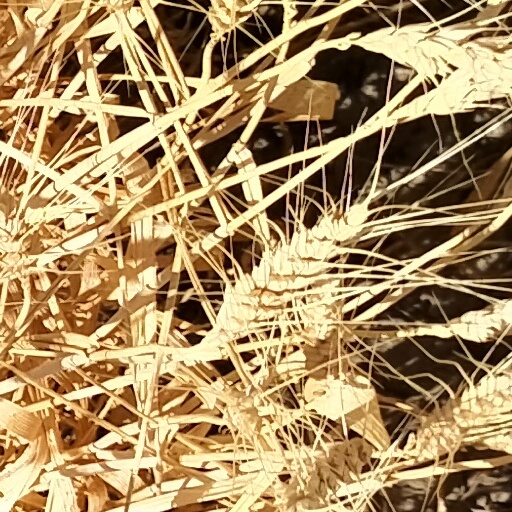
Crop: wheat